Sky position (RA, Dec in degrees): 244.764, 20.801
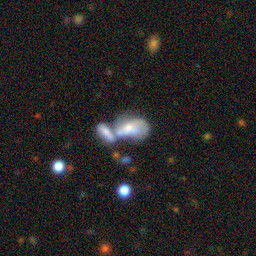
Galaxy morphology: Merging Galaxies